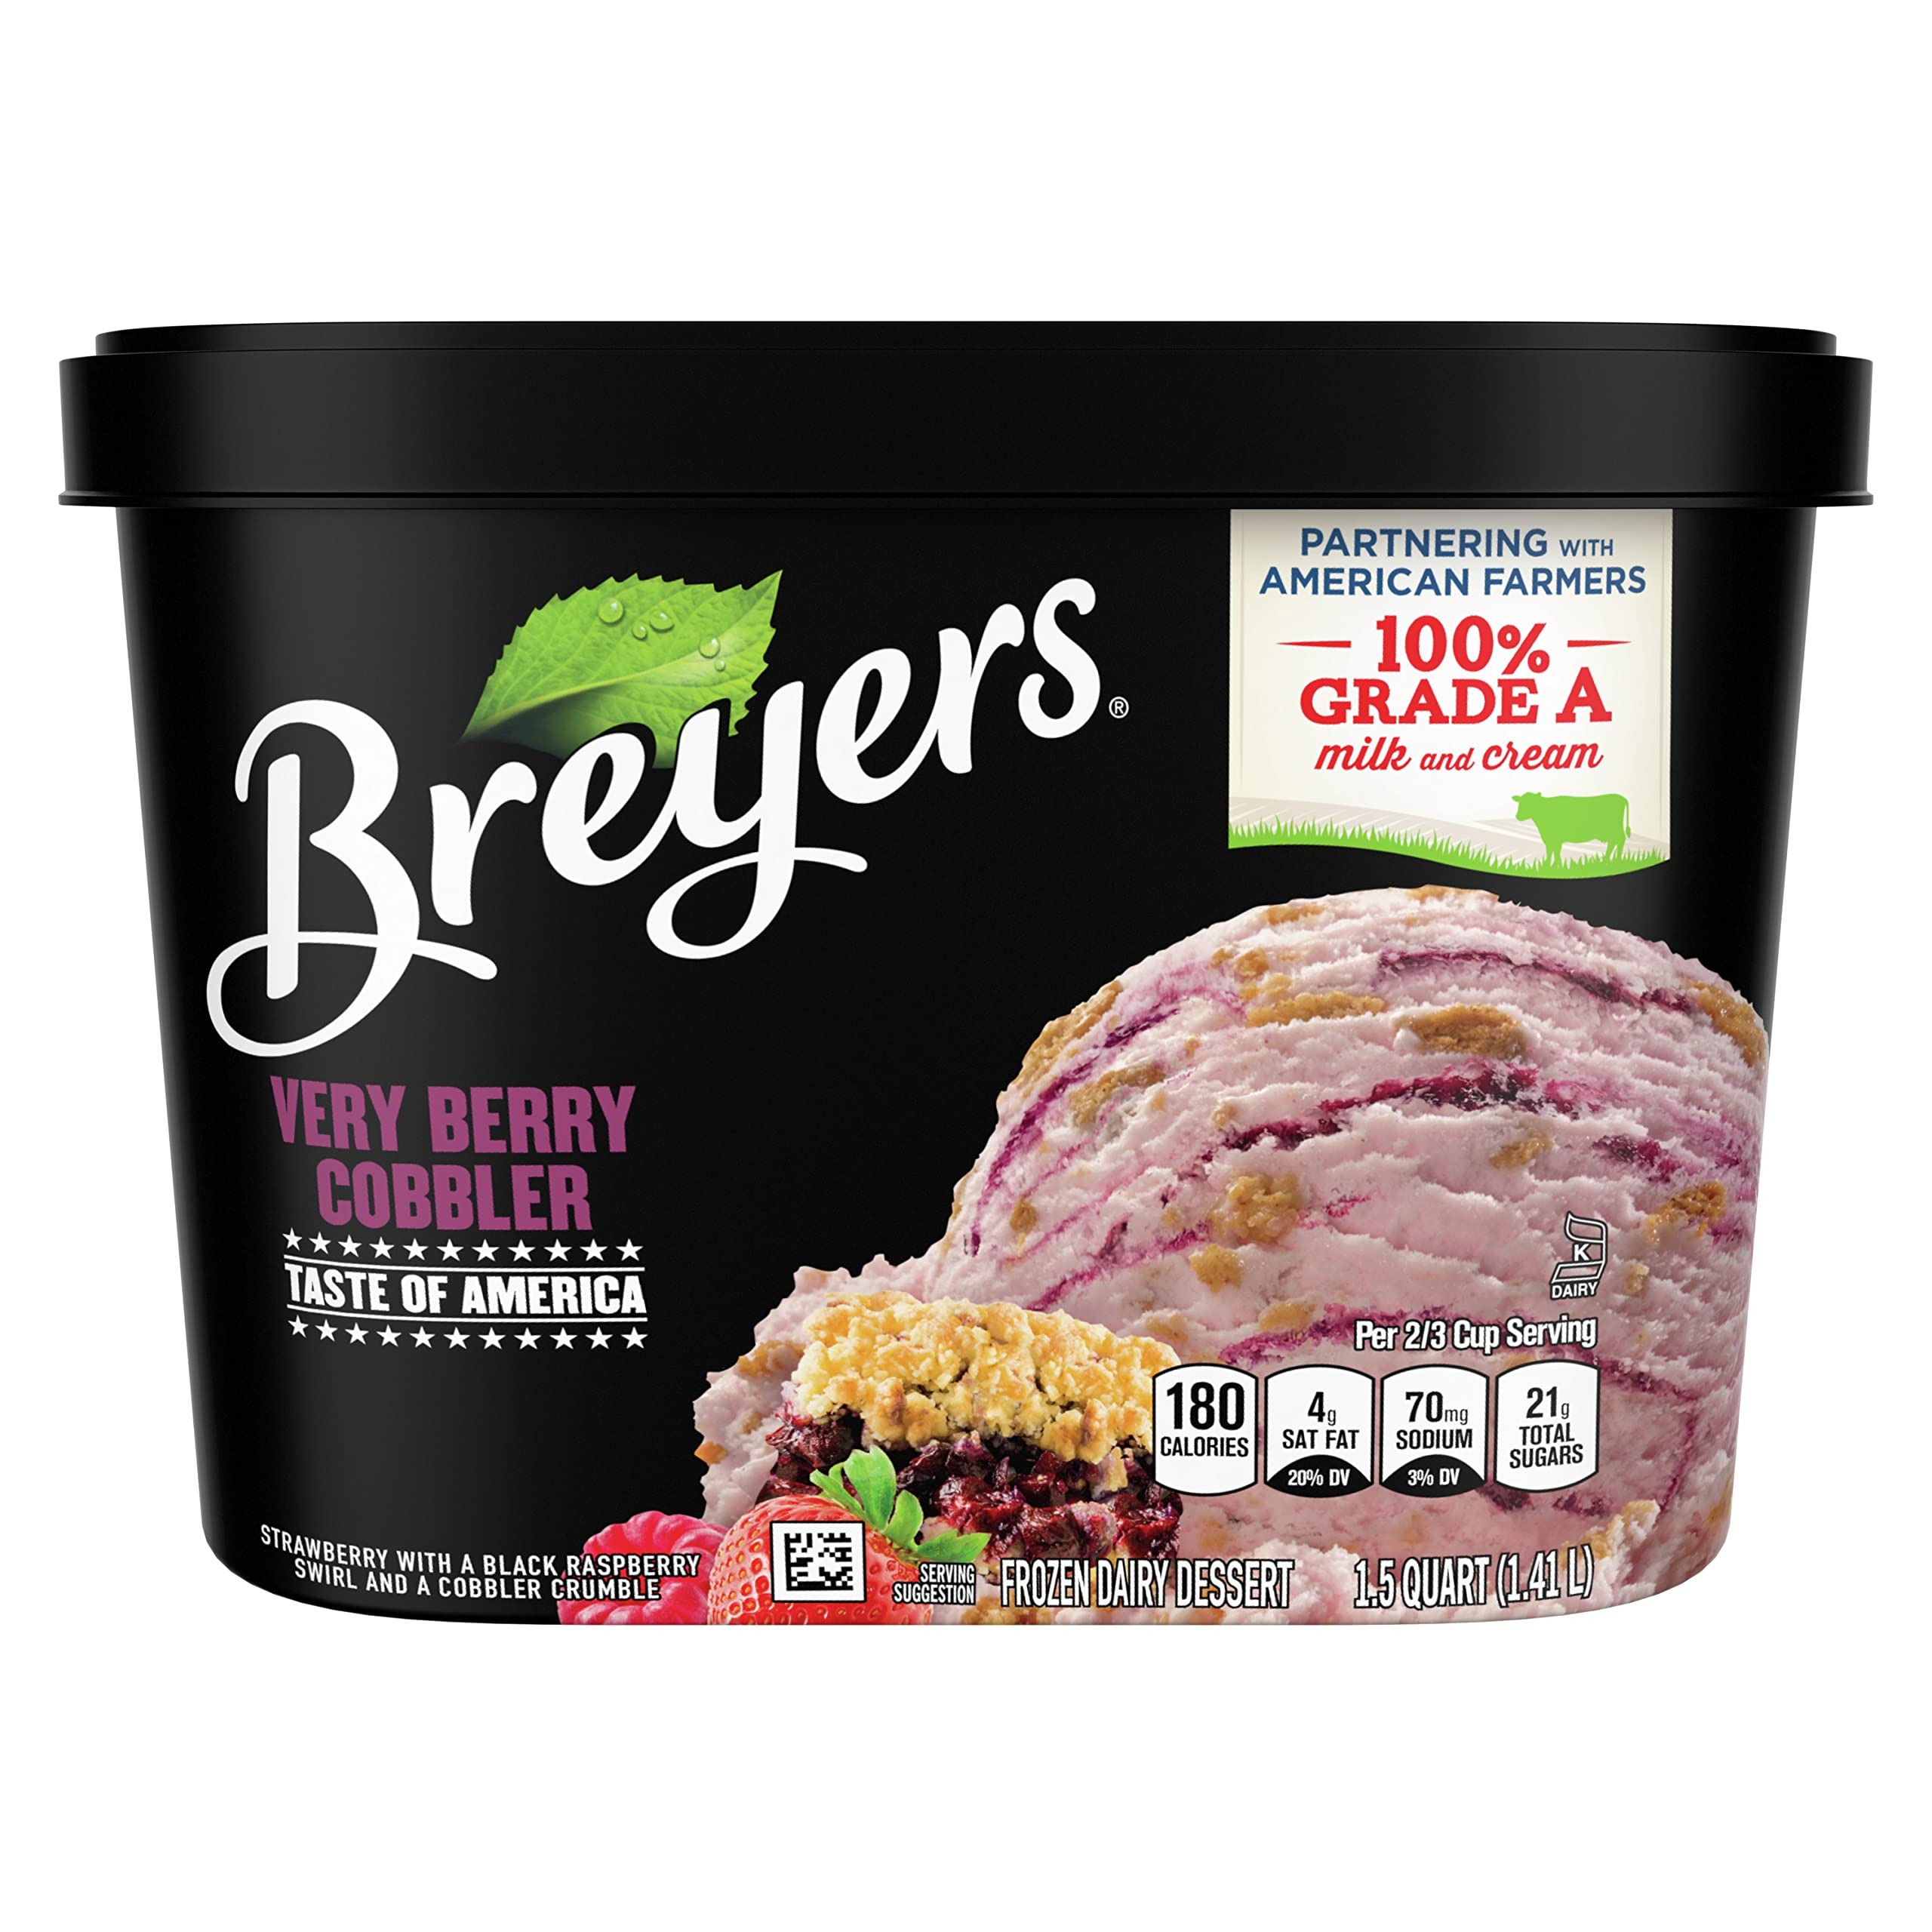
Item Name: Breyers Taste of America Frozen Dairy Dessert For a Delicious Frozen Treat Very Berry Cobbler Frozen Dessert Made With 100 percent Grade A Milk and Cream 48 oz
Bullet Point 1: Berry cobbler lovers, treat yourself to a scoop of Breyers Taste of America Very Berry Cobbler frozen dairy dessert with black raspberry jam and crumbly cobbler pieces
Bullet Point 2: Breyers uses the highest-quality ingredients in all of our frozen dessert recipes, like partnering with American Farmers for 100 percent Grade A milk and cream
Bullet Point 3: This frozen treat features strawberry Breyers with mouthwatering swirls of black raspberry jam and crumbly cobbler pieces
Bullet Point 4: Take your taste buds on a road trip with the new Breyers Taste of America frozen desserts range! Inspired by some classic American desserts from across the country
Bullet Point 5: The dairy in this tasty frozen dessert is certified Kosher and comes from American cows not treated with artificial growth hormones
Bullet Point 6: Breyers has over 150 years of experience making mouthwatering ice cream and frozen dairy desserts
Value: 48.0
Unit: Ounce

Price: 4.99